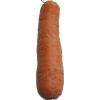
Label: carrot